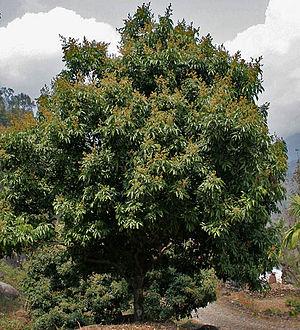
Litchi est un genre de plantes, classé dans la famille des Sapindaceae. Il ne comprend actuellement qu'une seule espèce, Litchi chinensis, un arbre originaire de Chine qui produit les fruits appelés litchis.